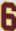
Number: 6